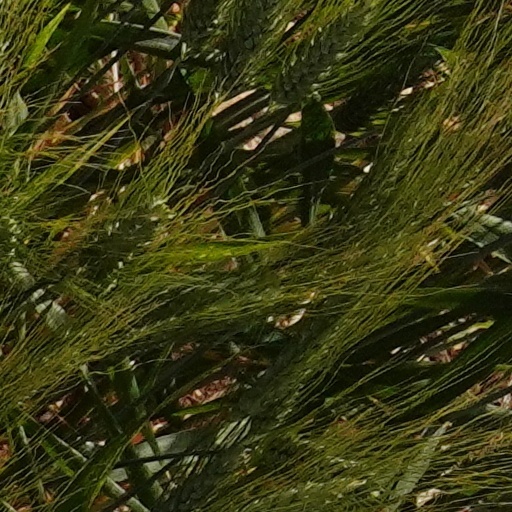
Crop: wheat